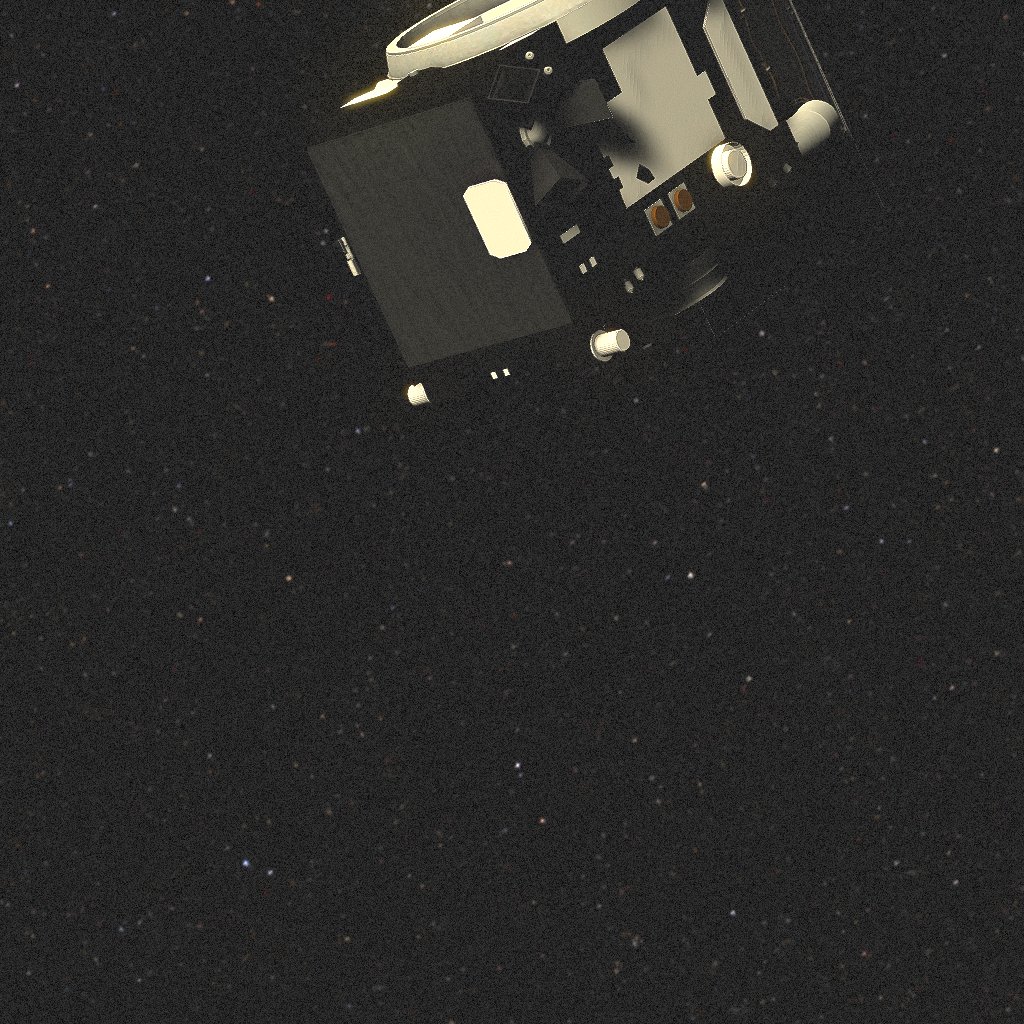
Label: proba_3_csc